Marie Castello

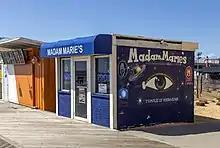
Madam Marie's in 2016

Marie Castello died unexpectedly on June 27, 2008, at the age of 93. According to Castello's great-granddaughter Sally Castello, "She really wasn't sick. She just wasn't feeling well. She was very, very strong until the day she died." The American flag at the Convention Hall-Paramount Theatre in Asbury Park was lowered to half staff in her honor.